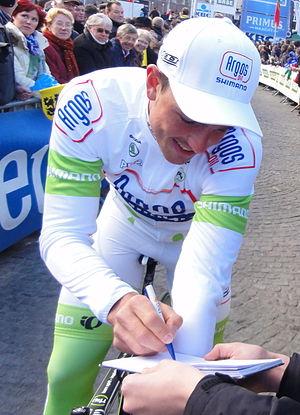
Johan Degenkolb, dit John Degenkolb, est un coureur cycliste allemand né le 7 janvier 1989 à Gera. Il est membre de l'équipe Lotto-Soudal. Spécialiste du sprint et des courses d'un jour, il est vice-champion du monde sur route espoirs en 2010 et vainqueur de l'UCI Europe Tour en 2012. Il compte à son palmarès les quatre plus grandes classiques pour sprinteurs : Vattenfall Cyclassics 2013, Paris-Tours 2013, Gand-Wevelgem 2014 et Milan-San Remo 2015. Il a également remporté Paris-Roubaix en 2015 après avoir terminé deuxième l'édition précédente. Sur les grands tours, il a remporté dix étapes du Tour d'Espagne, une du Tour d'Italie, et une du Tour de France ainsi que le classement par points du Tour d'Espagne 2014.